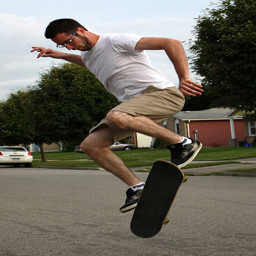
A man doing a skateboard trick in the middle of a road
A man does a skateboard trick in front of a house.
A skateboarder in the middle of performing a trick.
A man flipping his skateboard on a street.
a young man jumping in the air with his skateboard in a residential area